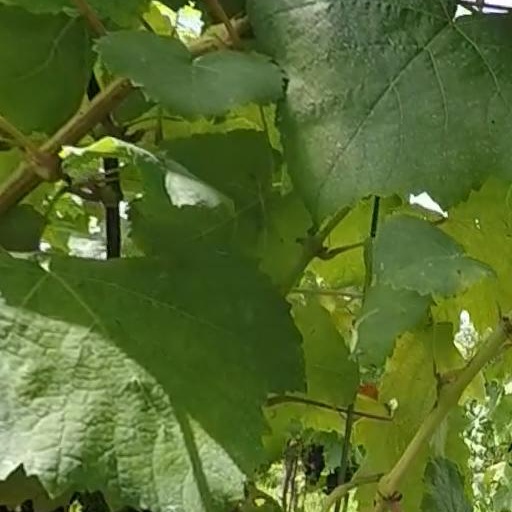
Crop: grape